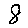
Label: 8